Reid & Reid

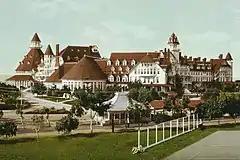
Hotel del Coronado in San Diego, California

Reid & Reid, also known as Reid Brothers, was an American architectural and engineering firm that was active from 1880 to 1932. Established in Indiana by Canadian immigrants, the firm moved to the West Coast and became was the most prominent firm in San Francisco, California, in the late 19th and early 20th centuries.